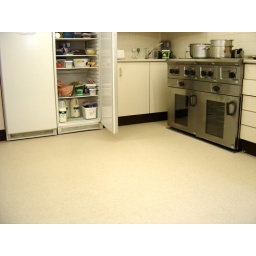
vinyl lino floor kitchen area commercial by iona flooring